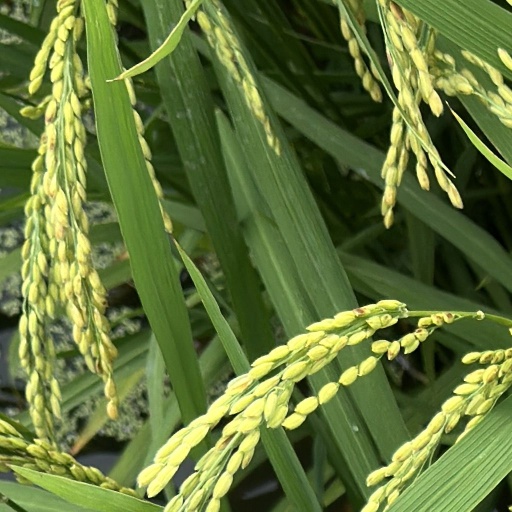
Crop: rice